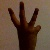
The image shows a hand gesture representing the number 6 in Indian Sign Language.